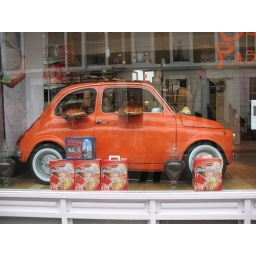
Tiny car in store window